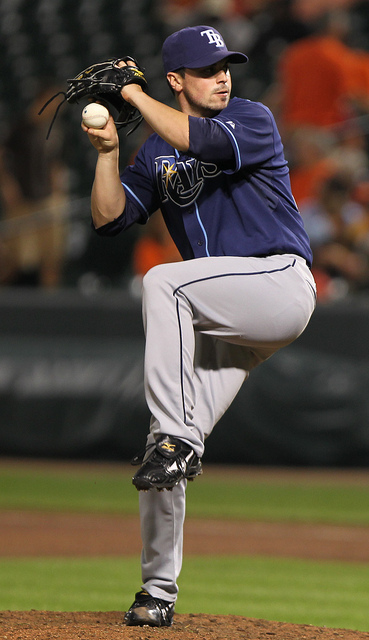
một cầu thủ ném bóng đang chuẩn bị ném bóng